Non-negative matrix factorization

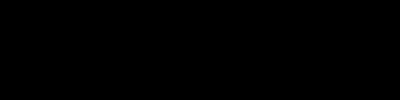
Illustration of approximate non-negative matrix factorization: the matrix is represented by the two smaller matrices and , which, when multiplied, approximately reconstruct .

Non-negative matrix factorization (NMF or NNMF), also non-negative matrix approximation is a group of algorithms in multivariate analysis and linear algebra where a matrix is factorized into (usually) two matrices and , with the property that all three matrices have no negative elements. This non-negativity makes the resulting matrices easier to inspect. Also, in applications such as processing of audio spectrograms or muscular activity, non-negativity is inherent to the data being considered. Since the problem is not exactly solvable in general, it is commonly approximated numerically.